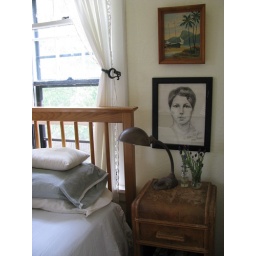
thrifted end table and lamp and paint by numbers. Portrait sketch of me from Paris 1998